The Woman Who Gave

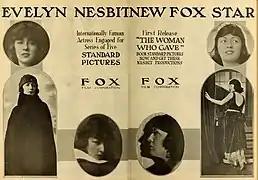
press materials

The Woman Who Gave is a lost 1918 American silent melodrama film directed by Kenean Buel and starring Evelyn Nesbit, a former Gibson Girl, "It girl" model and showgirl involved in a 1906 "trial of the century" that involved a killing and an allegation of rape – whose films often exploited the fame of her life story. The film was produced and distributed by the Fox Film Corporation. The film went into release the day before fighting in World War I ended.